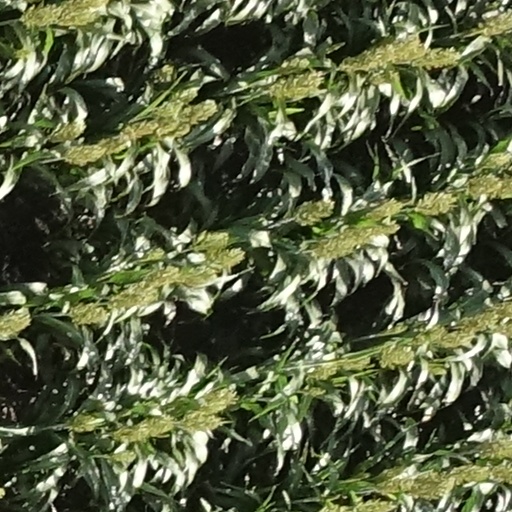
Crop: sorghum